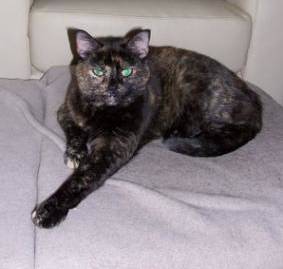
Label: cat